Turkish diaspora

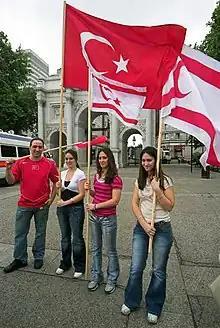
Turkish Cypriots in London.

In 2011 the Home Affairs Committee stated that there was 500,000 British Turks made up of 300,000 Turkish Cypriots, 150,000 Turkish nationals (i.e. people from Turkey), and smaller groups of Bulgarian Turks and Romanian Turks. Despite a lack of statistics on the collective number of Turks who have immigrated from their traditional homelands, it is known that Germany, Austria, the Netherlands and France all have larger Turkish diaspora communities than the UK.